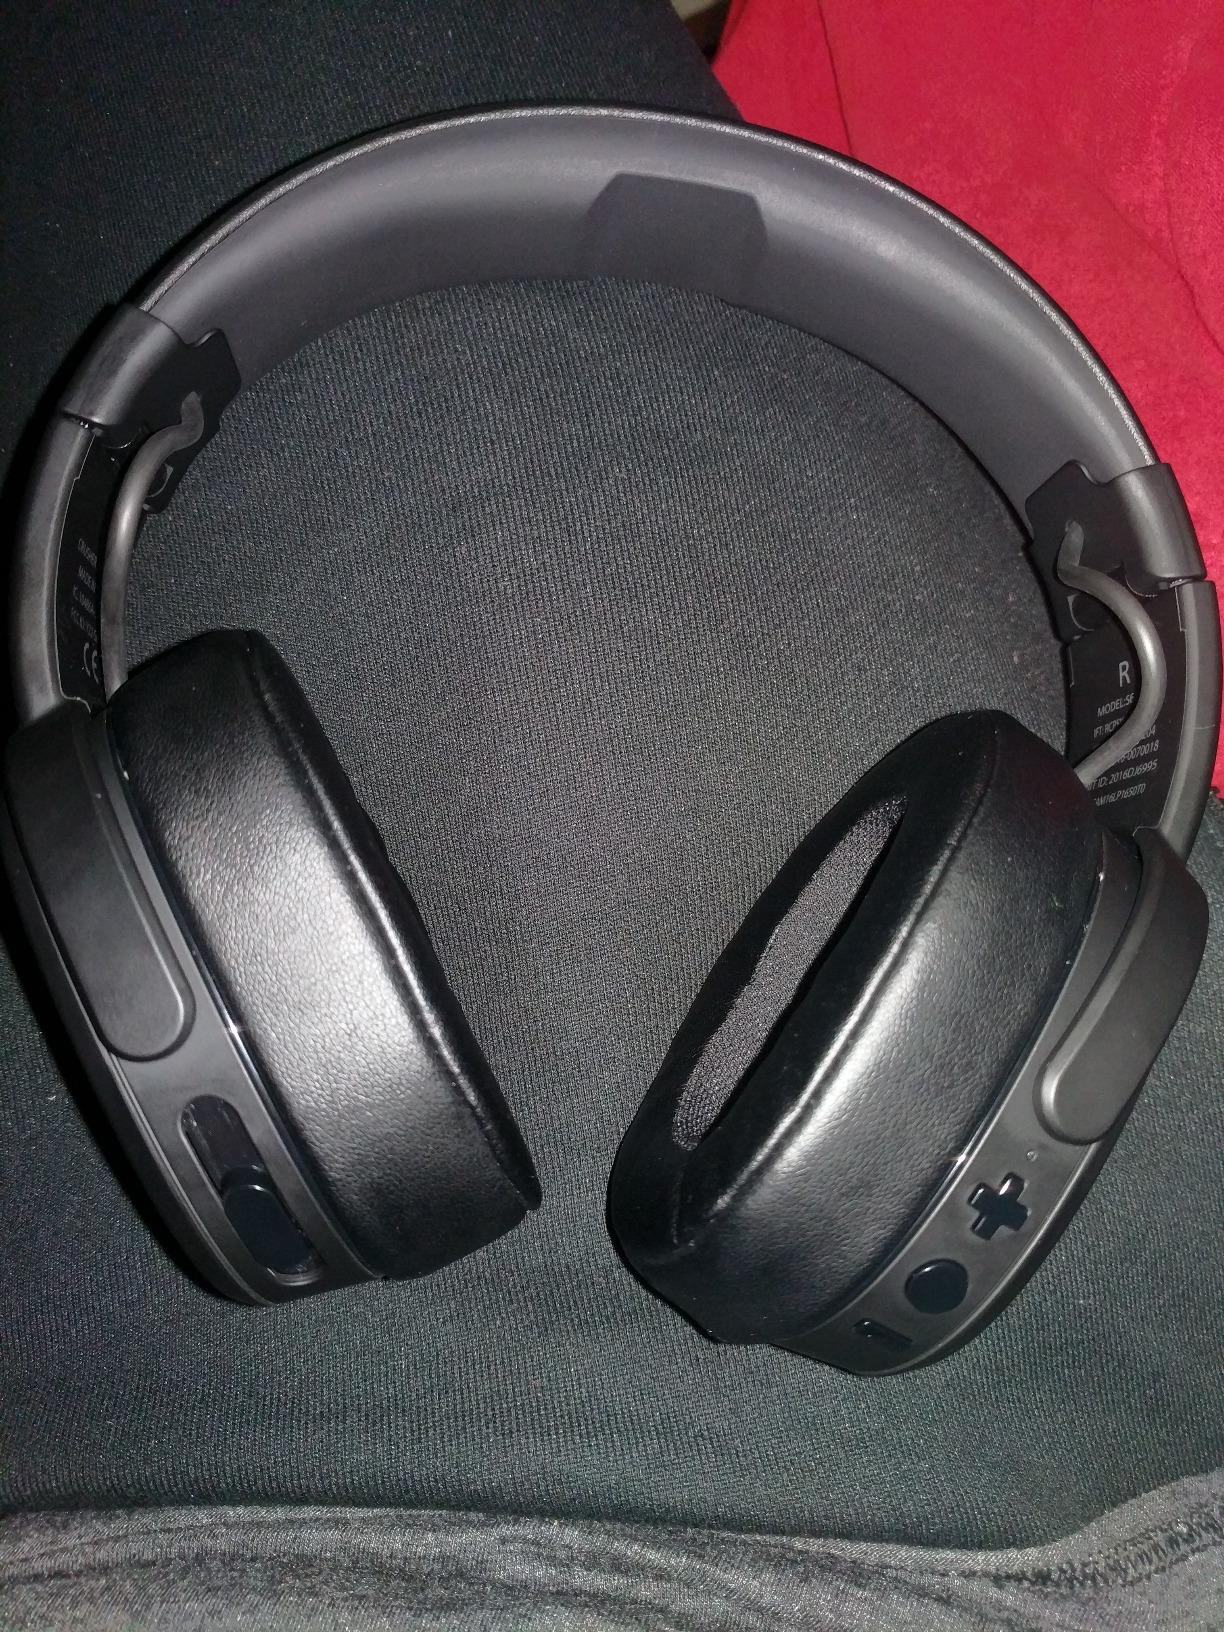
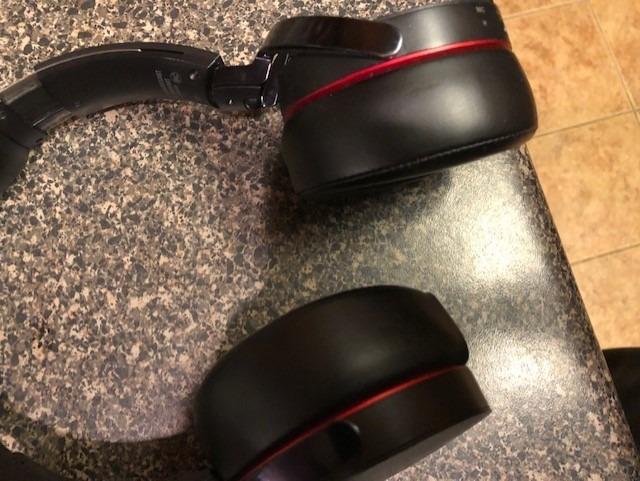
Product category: headphones
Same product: no